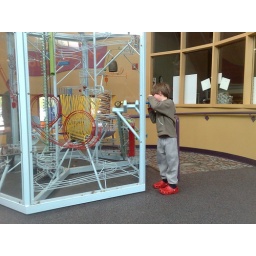
Cian at the Children's Museum in Norwalk, Connecticut wearing his new plastic shoes that he demanded....